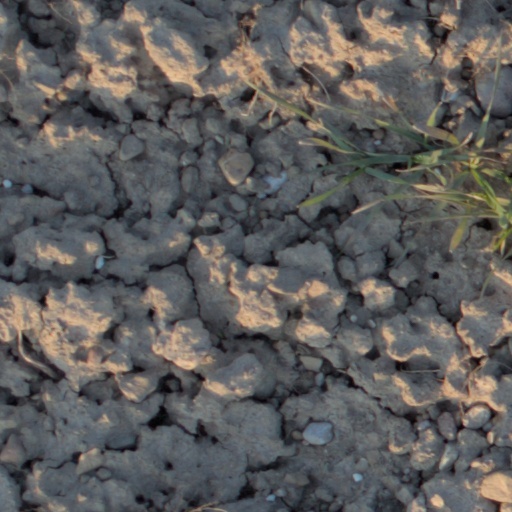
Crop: wheat